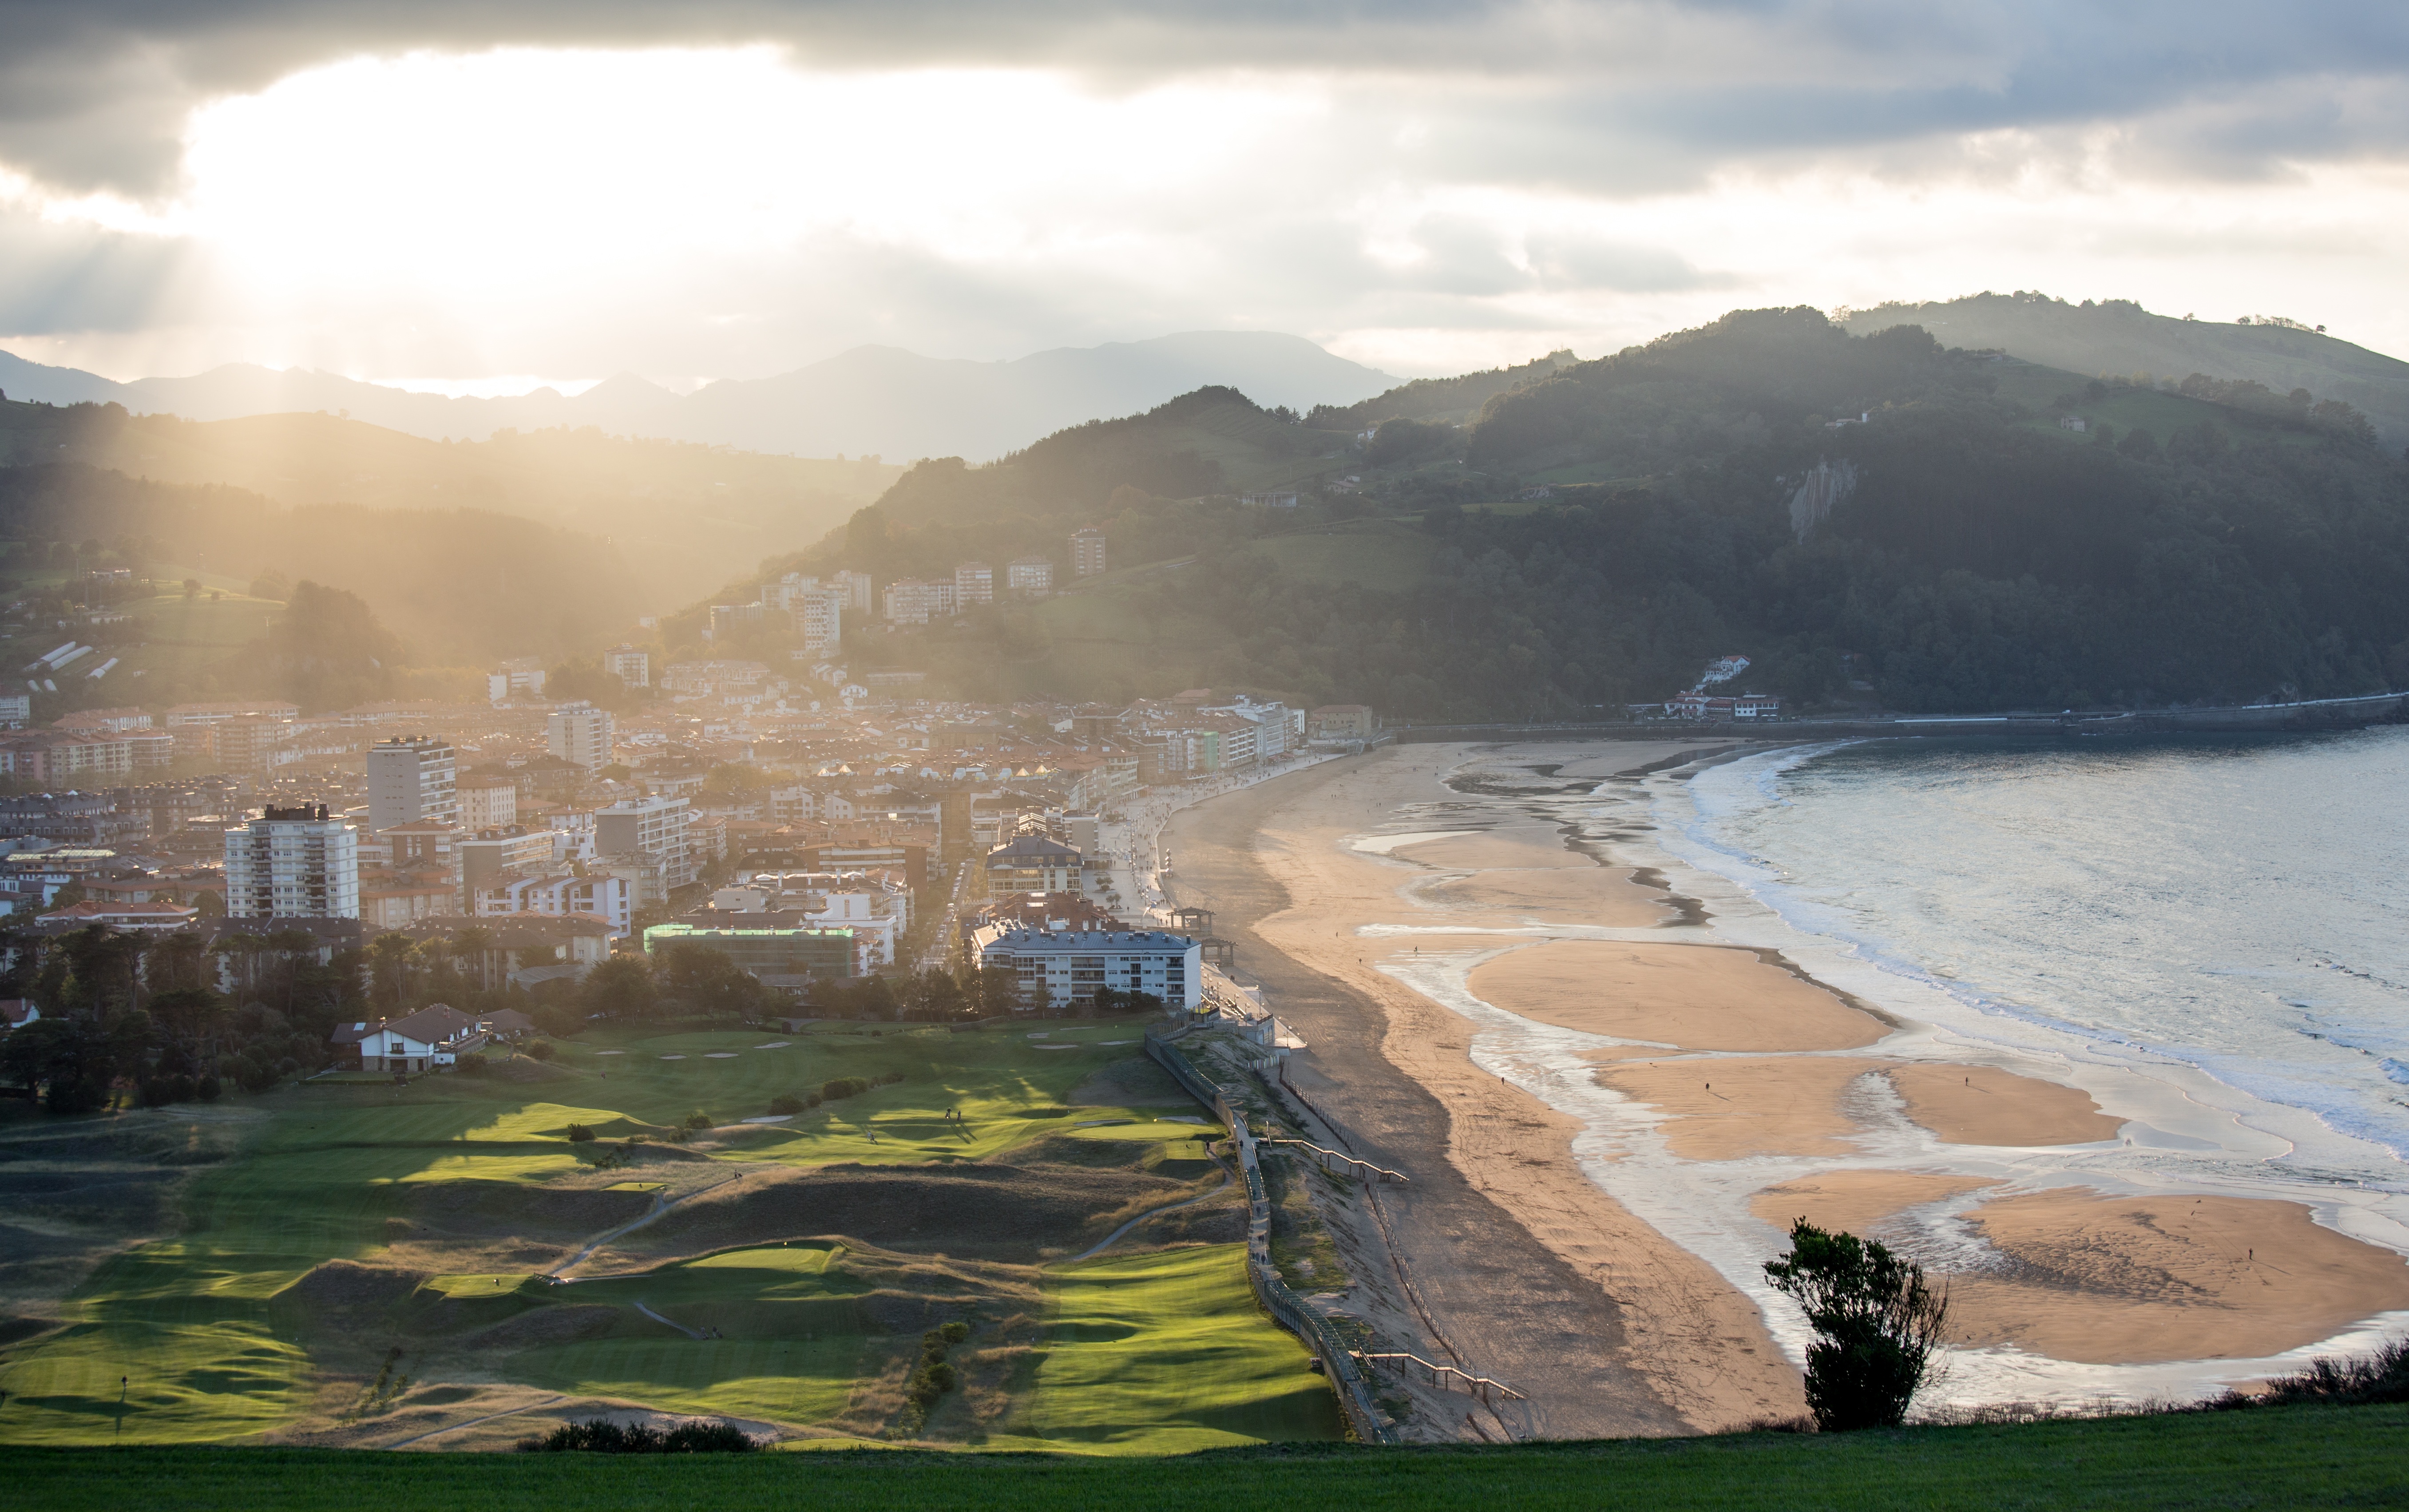
beach, landscape, coast, water, sand, mountain, morning, hill, shore, view, valley, mountain range, vacation, coastline, paradise, holiday, aerial, leisure, golf course, resort, plateau, aerial photography, atmospheric phenomenon, mountainous landforms